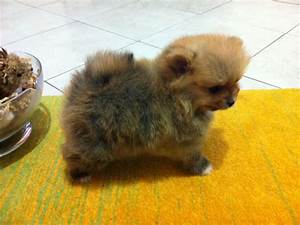
Label: dog